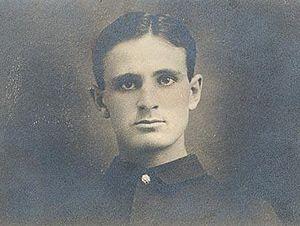
Olivar Asselin en 1899. Version correctée de l'image déjà soumise. Lignes brunes enlevées du front.